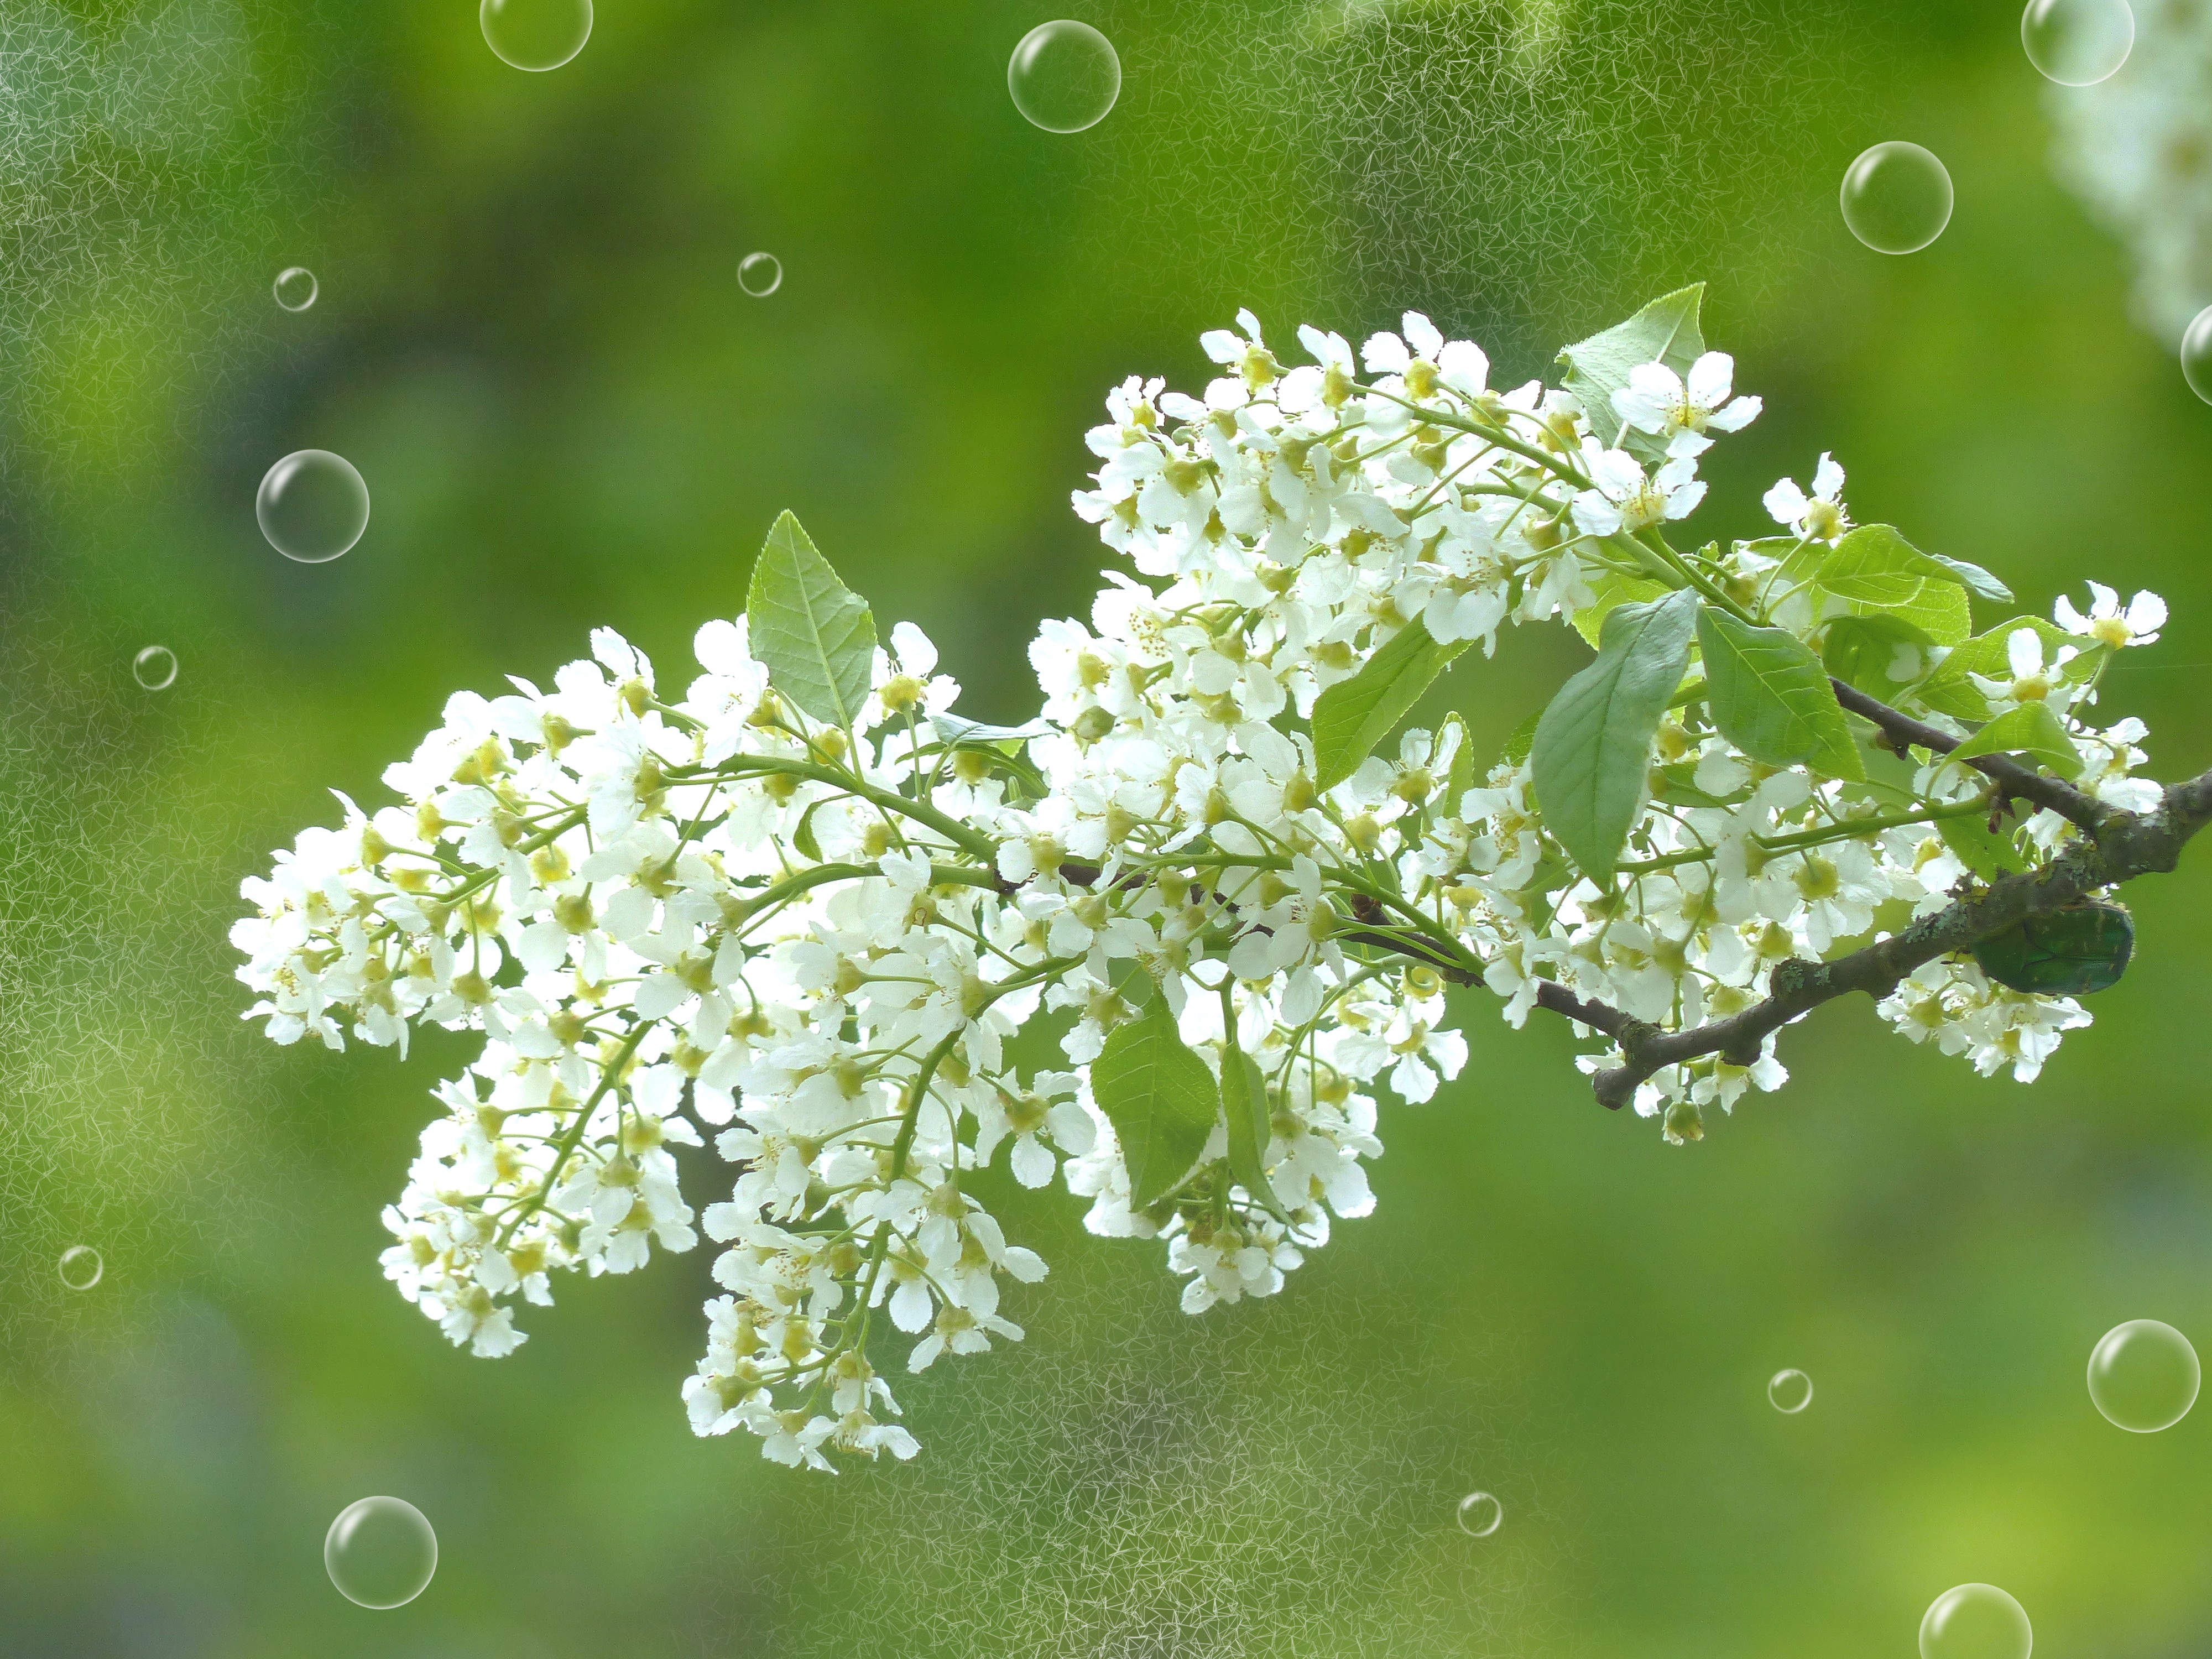
tree, nature, branch, blossom, plant, white, sunlight, leaf, flower, bloom, green, produce, botany, flora, wildflower, shrub, macro photography, anthriscus, flowering plant, soap bubbles, cow parsley, woody plant, land plant, apiales, parsley family, grape blossom